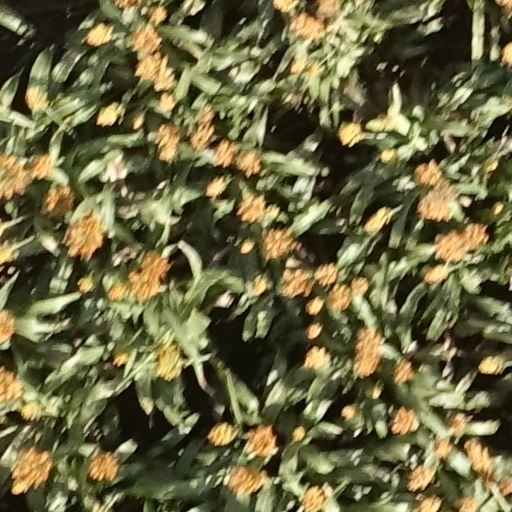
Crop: sorghum